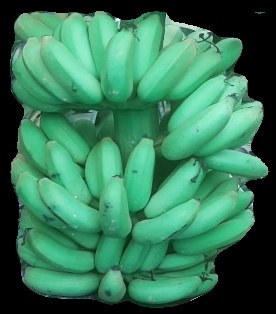
Variety: elakki-bale
Grade: grade1